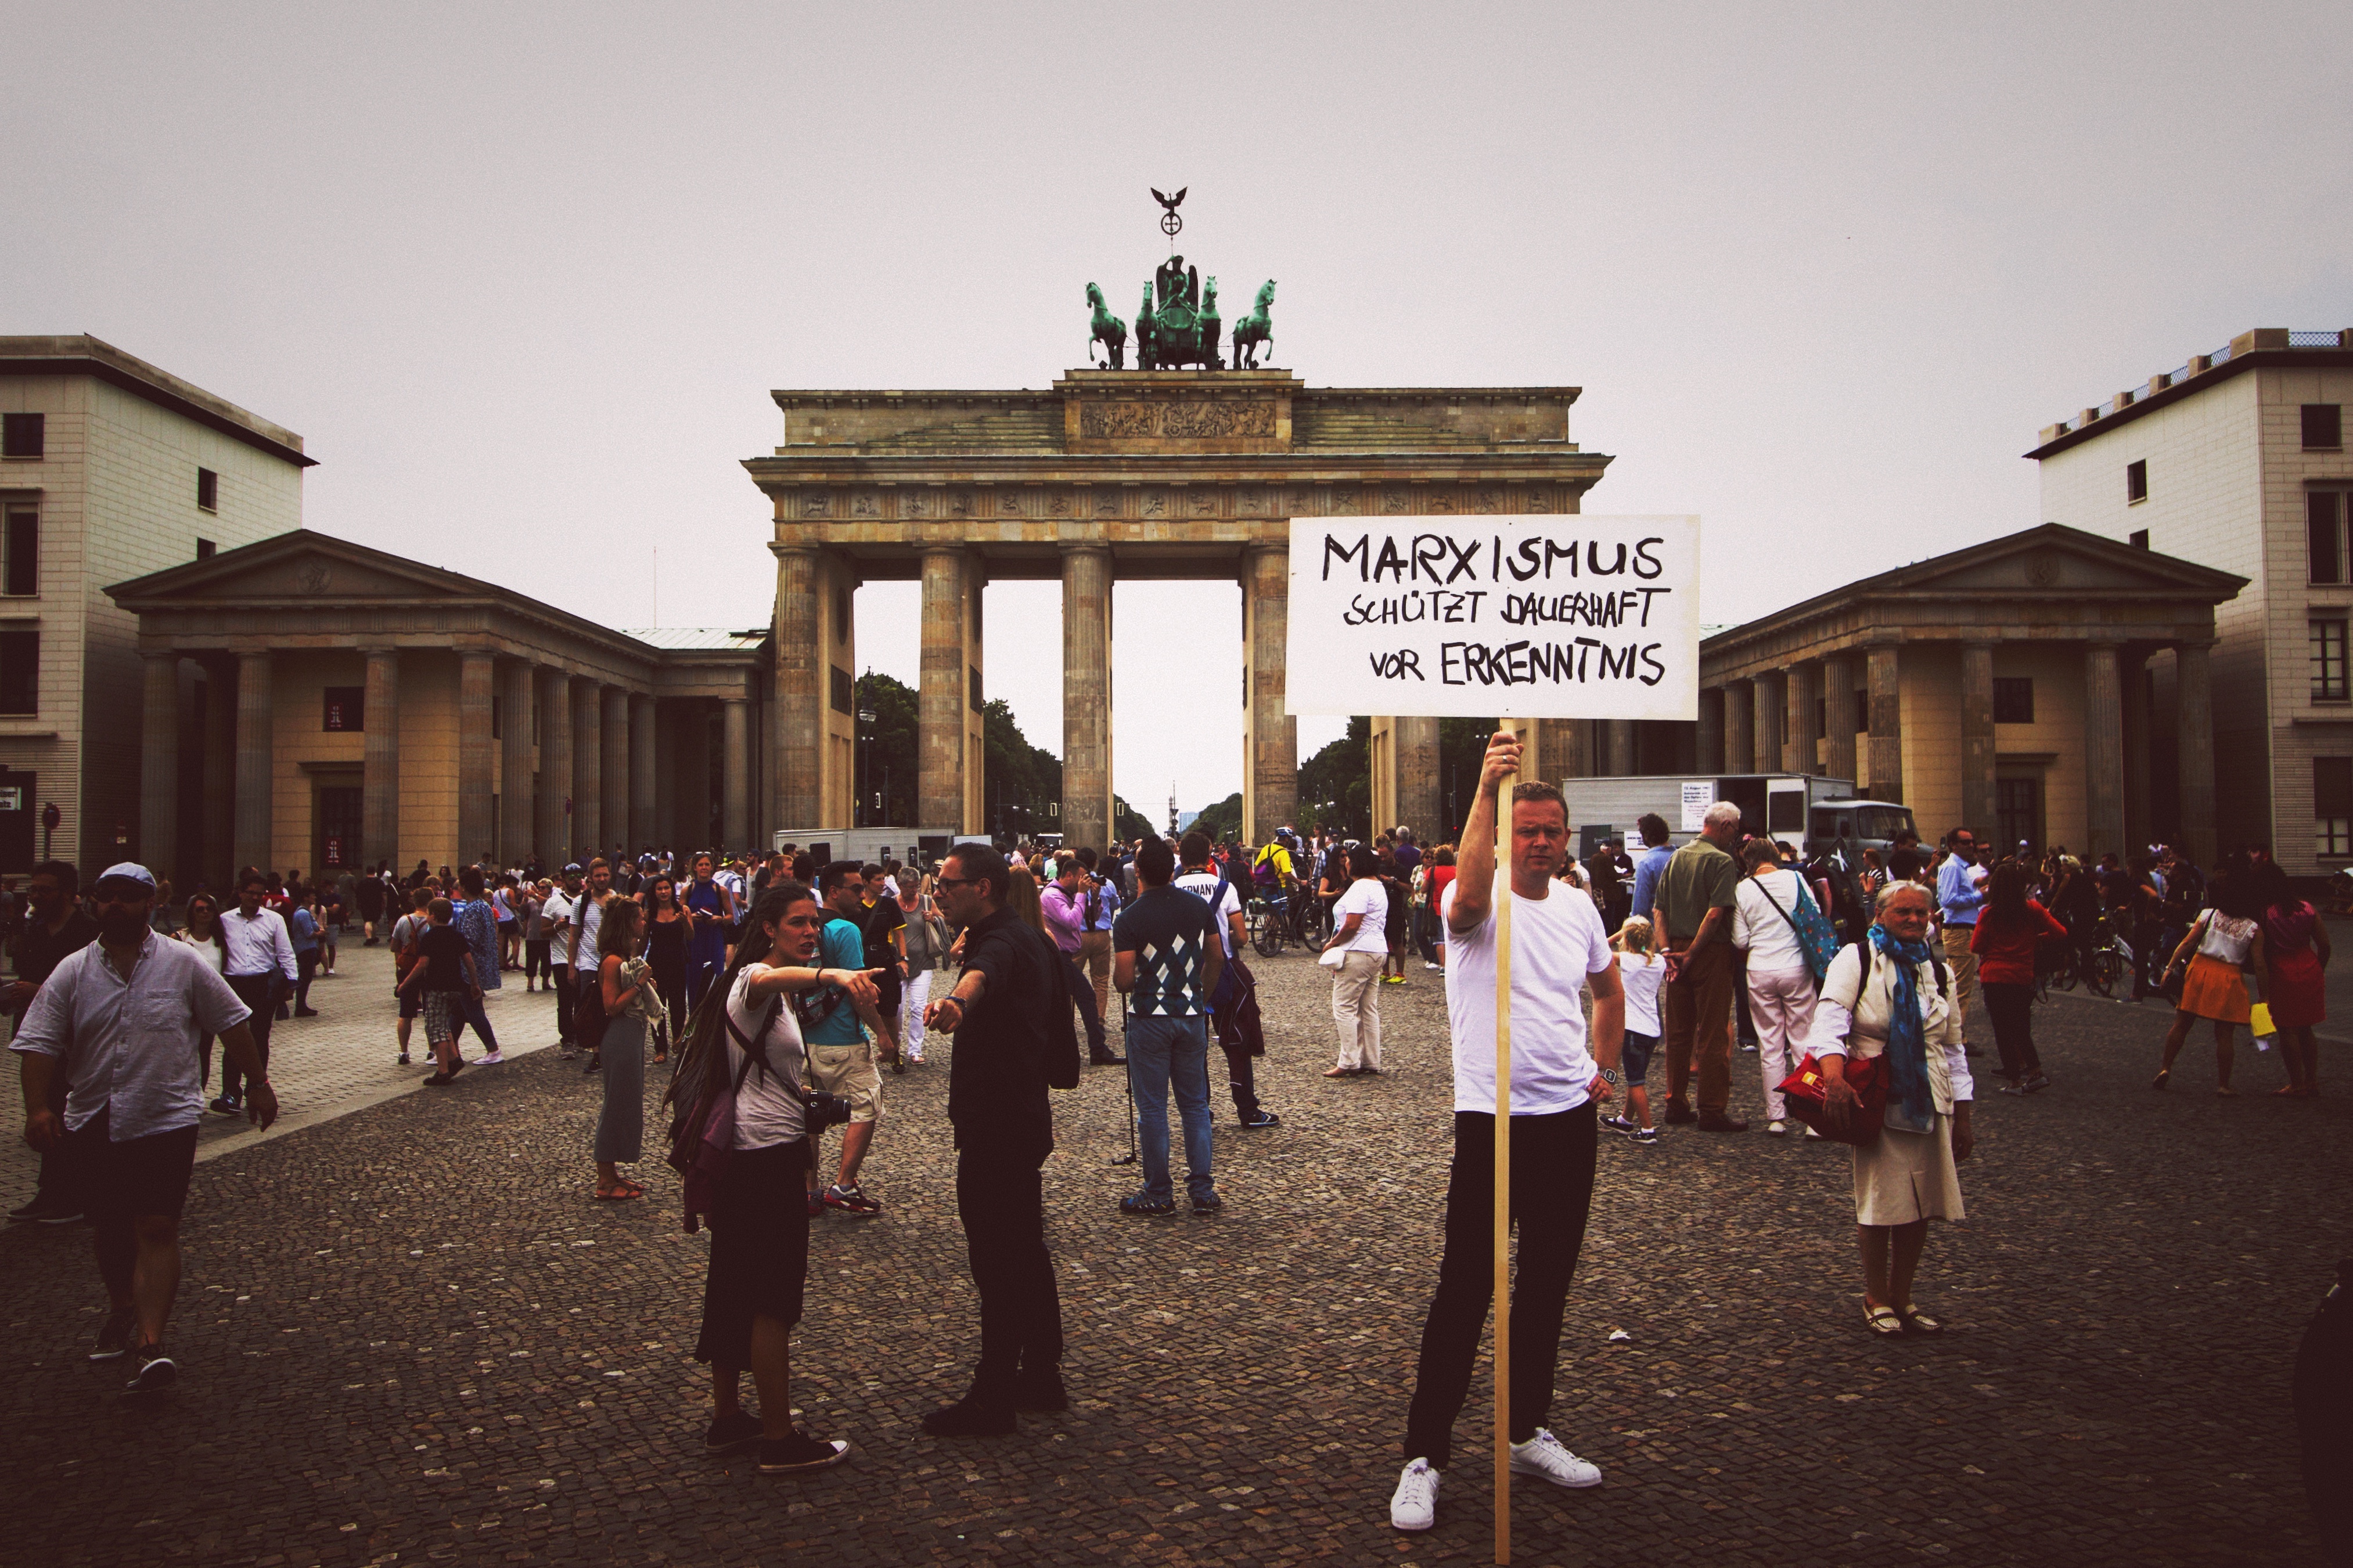
people, crowd, tourism, temple, photograph, image, tradition